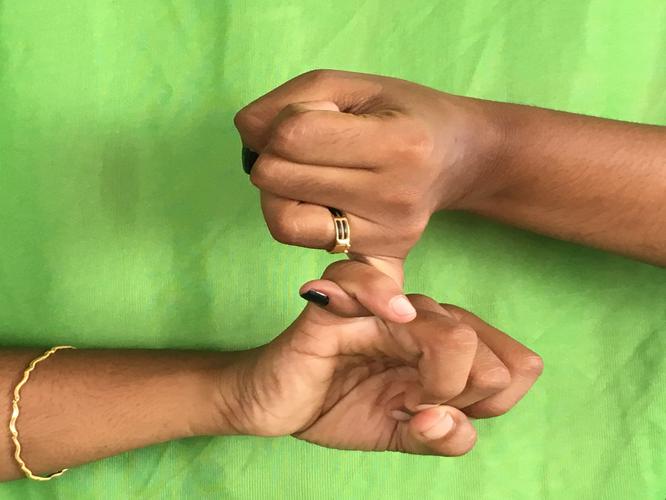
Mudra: Kilaka
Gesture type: double_hand